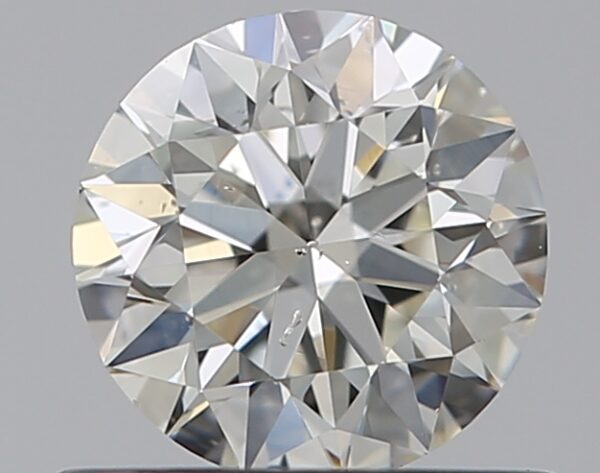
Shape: round
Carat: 0.5
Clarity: SI1
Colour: I
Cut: EX
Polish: EX
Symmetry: EX
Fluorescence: M
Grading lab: GIA
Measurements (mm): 5.05 x 5.08 x 3.18